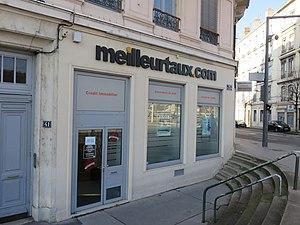
Agence meilleurtaux.com, quai Hippolyte-Jayr, dans le 9e arrondissement de Lyon.
Meilleurtaux est une société de courtage en produits financiers. Elle a été créée sous la forme d'un site internet en 1999 par Christophe Crémer.